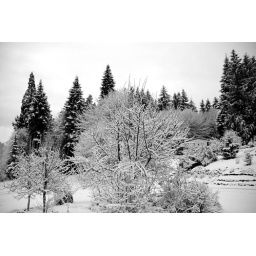
Snow covered fruit trees in the front yard, Vernonia Oregon